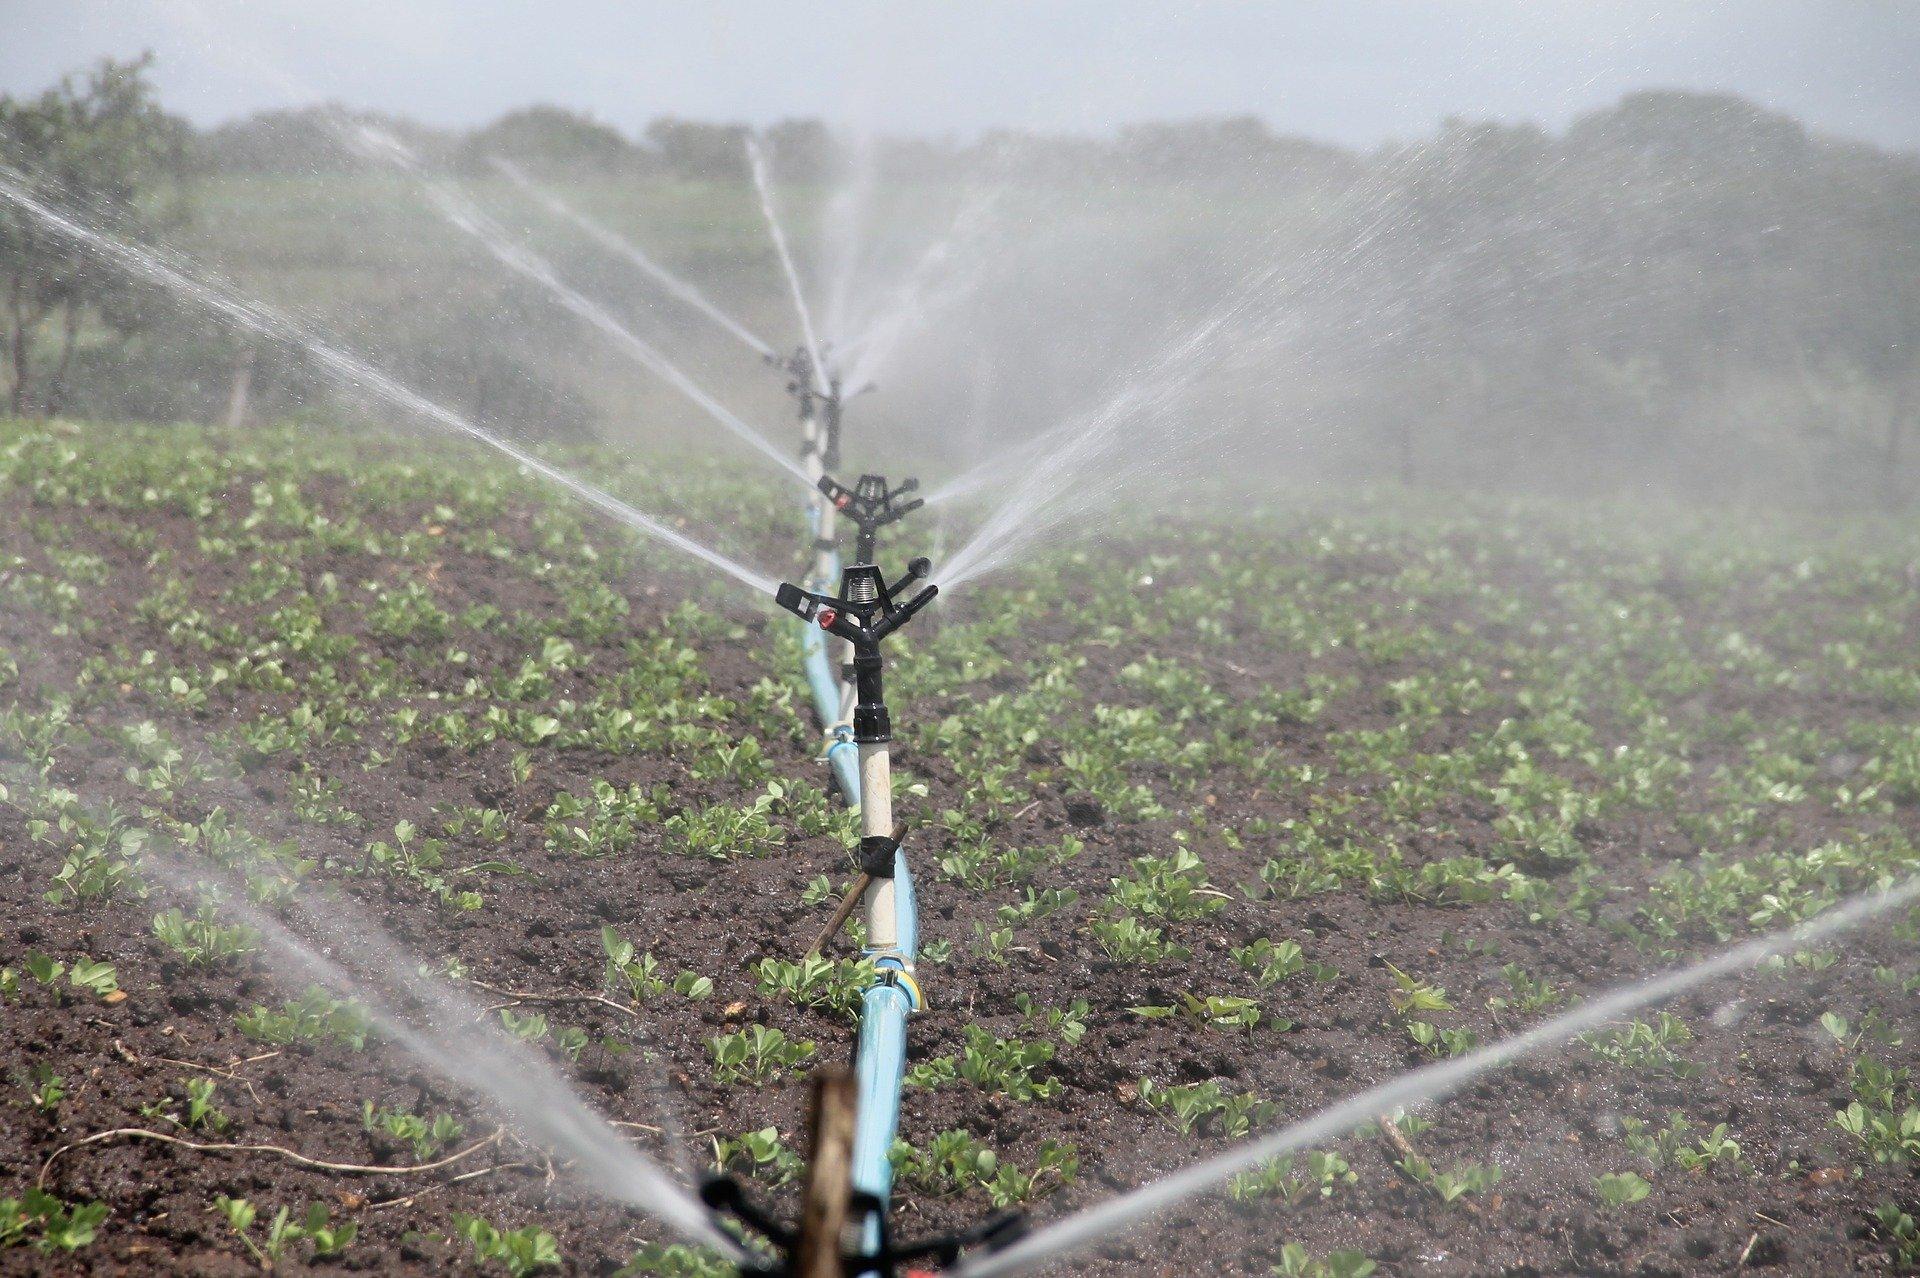
Mfumo wa umwagiliaji maji wa kisasa kwa shamba lenye mimea michanga. Mabomba ya maji yanapita katikati ya shamba. Udongo unaonekana kuwa na unyevu kuashiria umwagiliaji unaendelea vizuri.